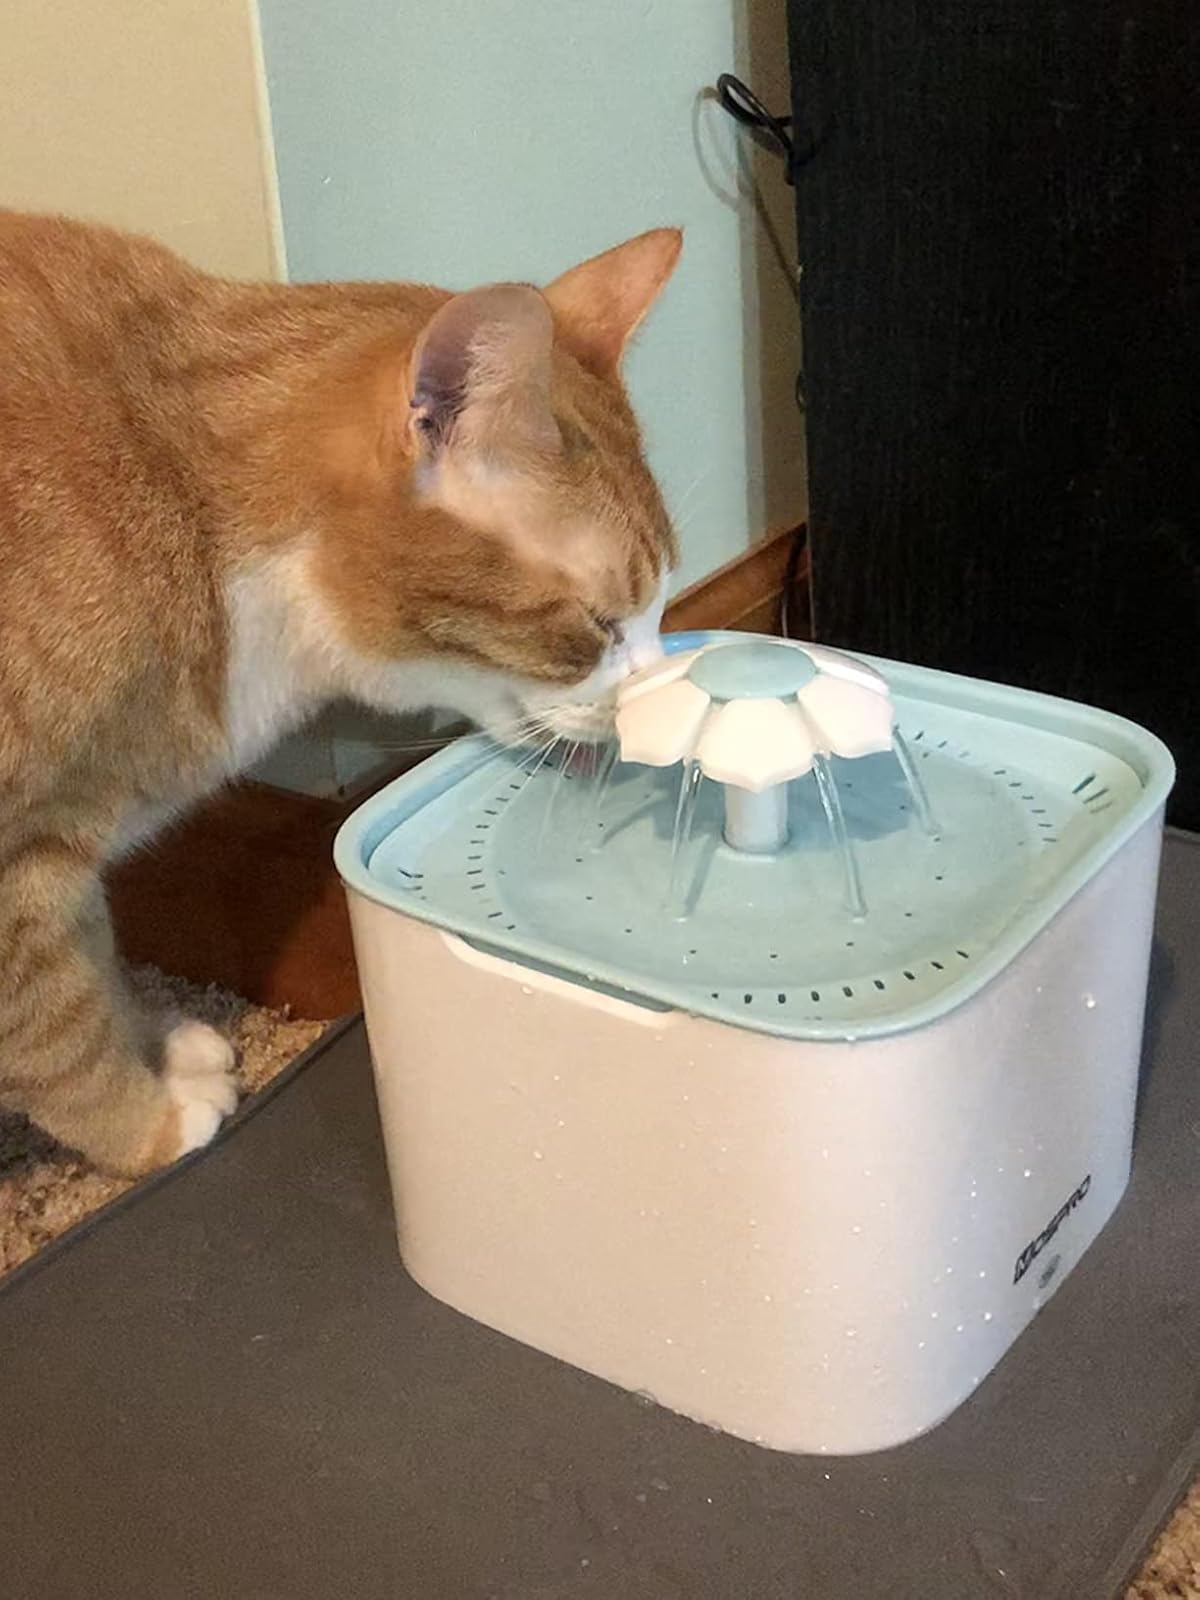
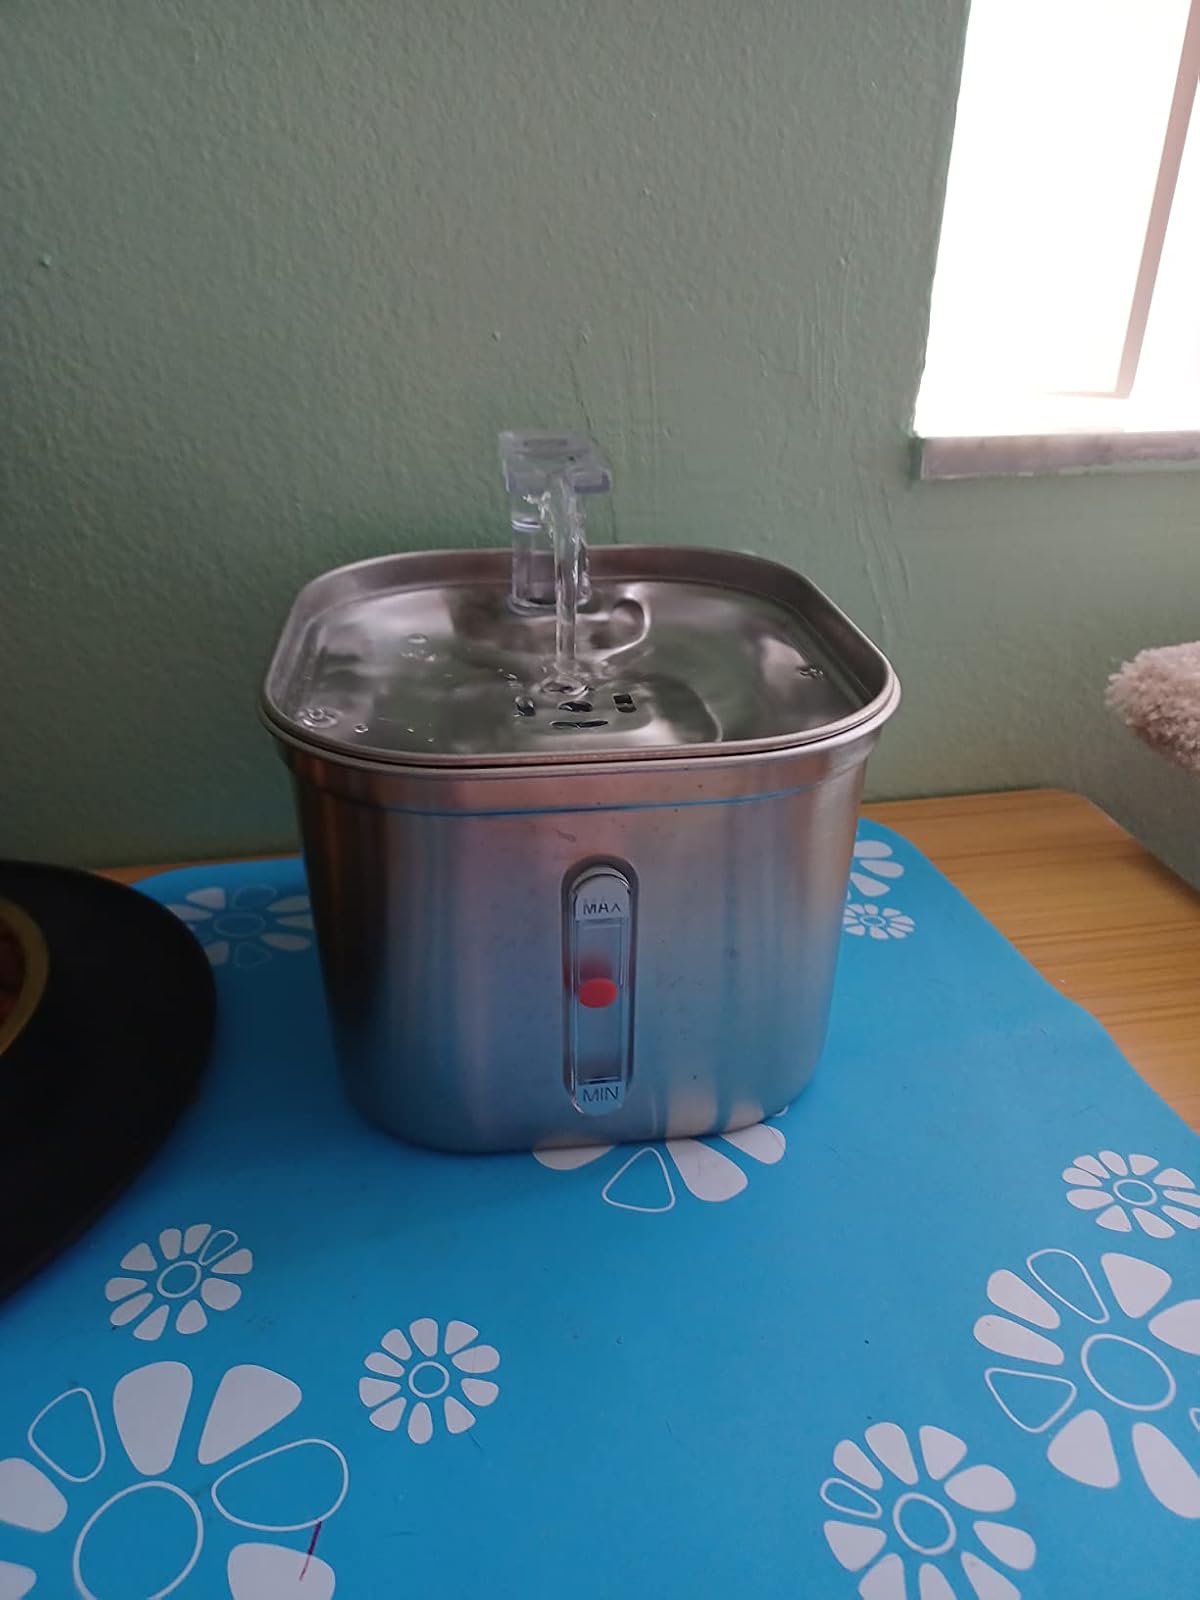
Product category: items_bowl
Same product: no